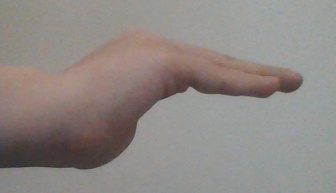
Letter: haa